Meteor Crater

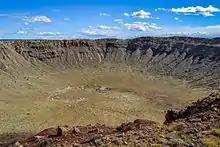
Looking into the crater from the north rim: The rust-colored area on the far (south) rim is where the last drilling for the meteorite occurred, in 1929. This is where Daniel M. Barringer believed the bulk of the meteorite was buried. Rock around the south rim is visibly uplifted.

Mining engineer and businessman Daniel M. Barringer suspected that the crater had been produced by the impact of a large iron meteorite. The theory that the crater was of meteoric origin had been met with skepticism. At the time, the craters visible on the Moon were thought to be volcanic, and no one had conclusively proved that impact craters existed.